Joseph Priestley House

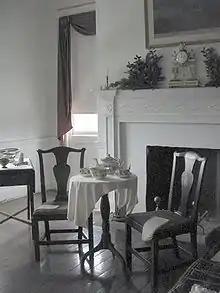
Photograph of a bedroom, showing two chairs and a tea table in front of a fireplace. The room is painted white and the furniture is of a dark wood.

Priestley continued the educational projects that had been important to him throughout his life, helping to establish a "Northumberland Academy" and donating his library to the fledgling institution. He exchanged letters regarding the proper structure of a university with Thomas Jefferson, who used the advice when founding the University of Virginia. Jefferson and Priestley became close and when he had completed his "General History of the Christian Church", he dedicated it to President Jefferson, writing that "it is now only that I can say I see nothing to fear from the hand of power, the government under which I live being for the first time truly favourable to me." Of all of the religious works Priestley published in the United States, and there were many, it was his four-volume "General History" that was the most important. Stretching from 475 CE to Priestley's present, he tracked and explained what he saw as the history of Christianity and its "corruptions", referencing his own "An History of the Corruptions of Christianity" (1772–74). However, he ended it by praising American religious toleration.